Long Walk of the Navajo

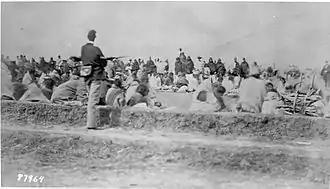
A U.S. soldier stands guard over Navajo people during the Long Walk.

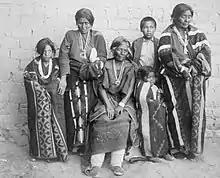
Manuelito family at Bosque Redondo, Fort Sumner, NM. c. 1864

Major General James H. Carleton was assigned to the New Mexico Territory in the fall of 1862, it is then that he would subdue the Navajos of the region and force them on the long walk to Bosque Redondo. Upon being assigned the territory Carleton set boundaries in which the Navajos would not engage in any sort of conflict. They were prohibited from trespassing onto lands, raiding neighboring tribes, and engaging in warfare with both the Spaniards and European Americans. A majority of the Navajos were abiding by these requirements, but a band of Navajo freelancing raiding parties broke these rules, for which the entire tribe was penalized. In the eyes of Carleton, he was unsuccessful and enlisted outside resources for aid including famous mountain man Kit Carson.